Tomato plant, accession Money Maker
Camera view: vertical (180 deg); turntable rotation: 60 degrees
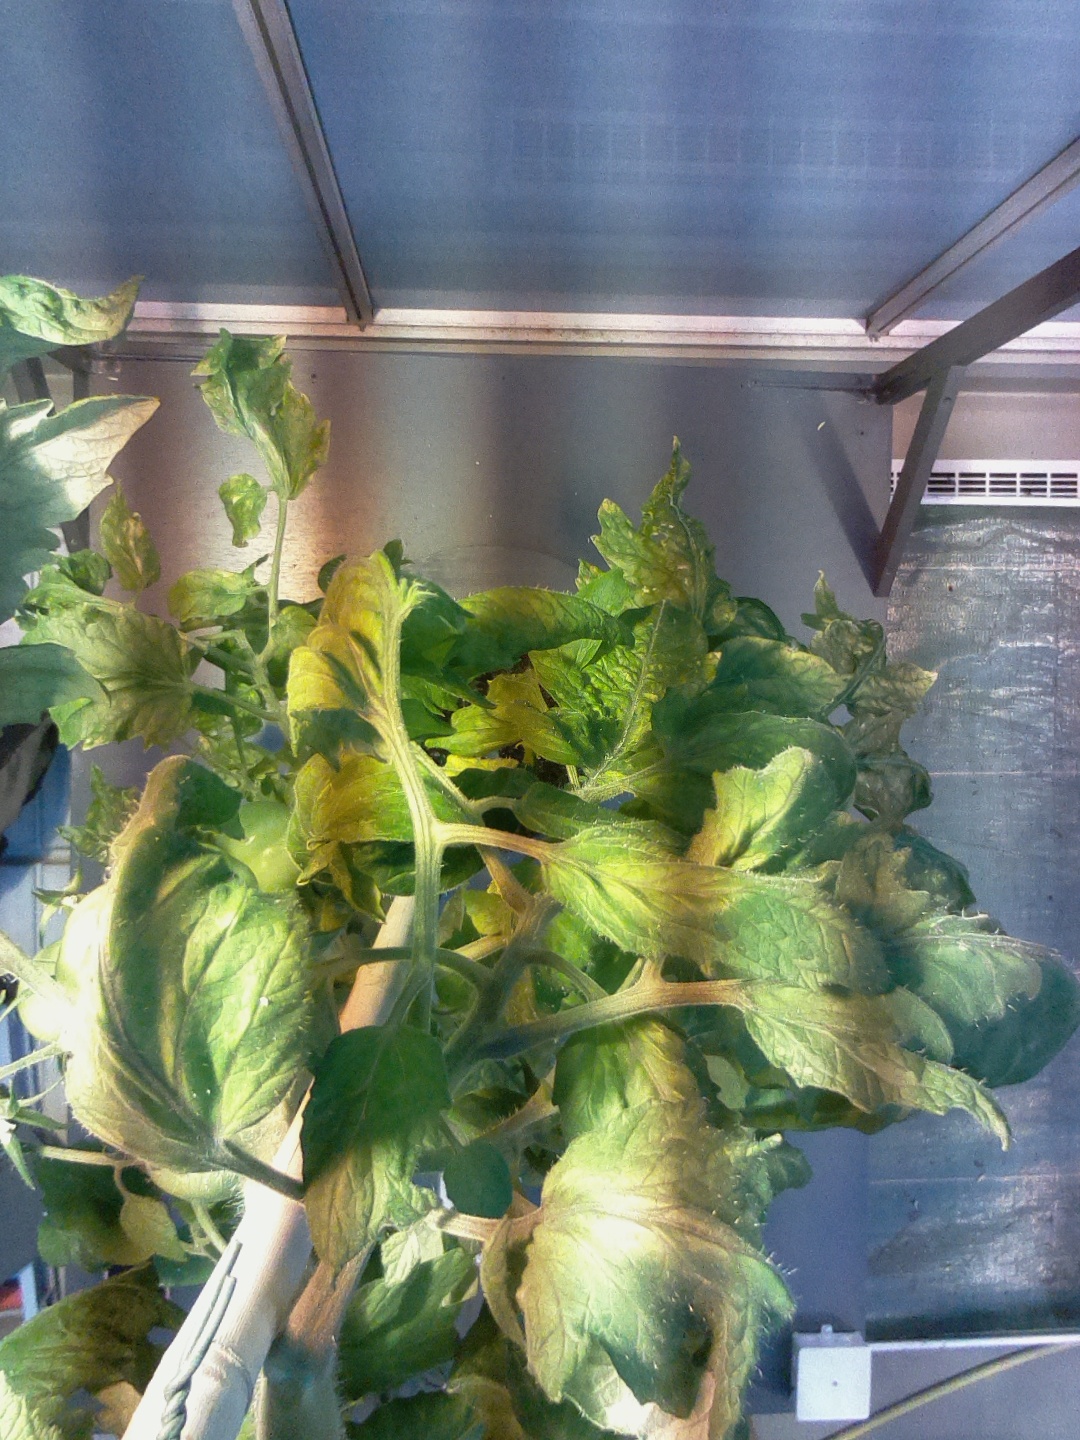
BBCH growth stage 78: 80% -90% of final fruit size